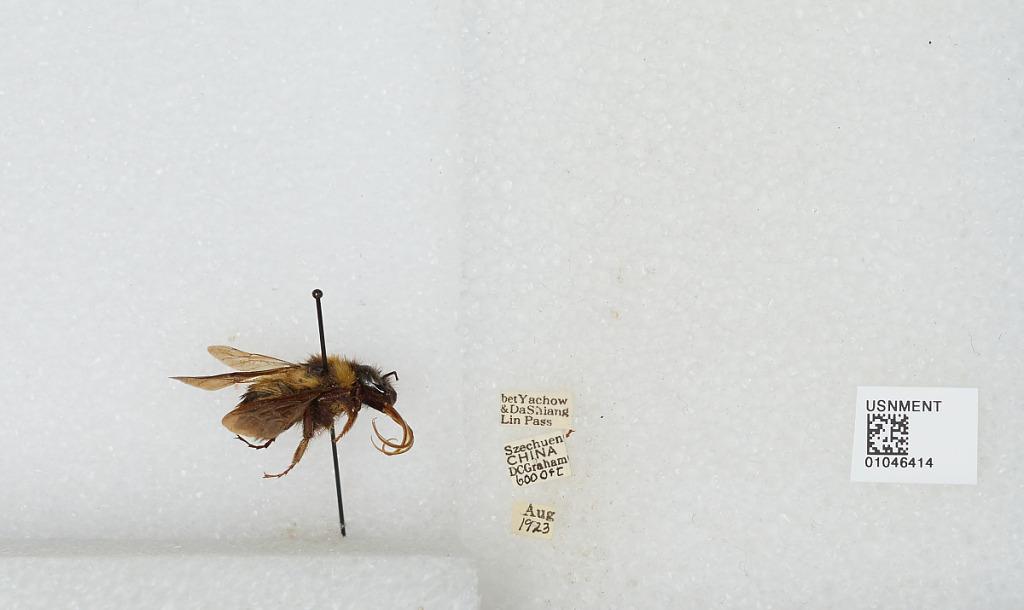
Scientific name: Bombus sp.
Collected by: D. Graham
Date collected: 1923-8-
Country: China
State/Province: Sichaun
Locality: between Yucheng & DaShiang Lin Pass